High-explosive anti-tank

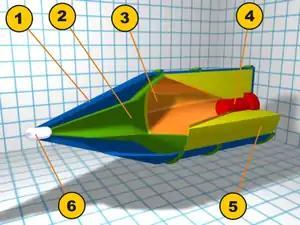
1: Aerodynamic cover; 2: Air-filled cavity; 3: Conical liner (Often copper); 4: Detonator; 5: Explosive; 6: Piezo-electric trigger

High-explosive anti-tank (HEAT) is the effect of a shaped charge explosive that uses the Munroe effect to penetrate heavy armor. The warhead functions by having an explosive charge collapse a metal liner inside the warhead into a high-velocity shaped charge jet; this is capable of penetrating armor steel to a depth of seven or more times the diameter of the charge (charge diameters, CD). The shaped charge jet armor penetration effect is purely kinetic in nature; the round has no explosive or incendiary effect on the armor.